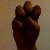
The image shows a hand gesture representing the letter 'E' in Indian Sign Language.